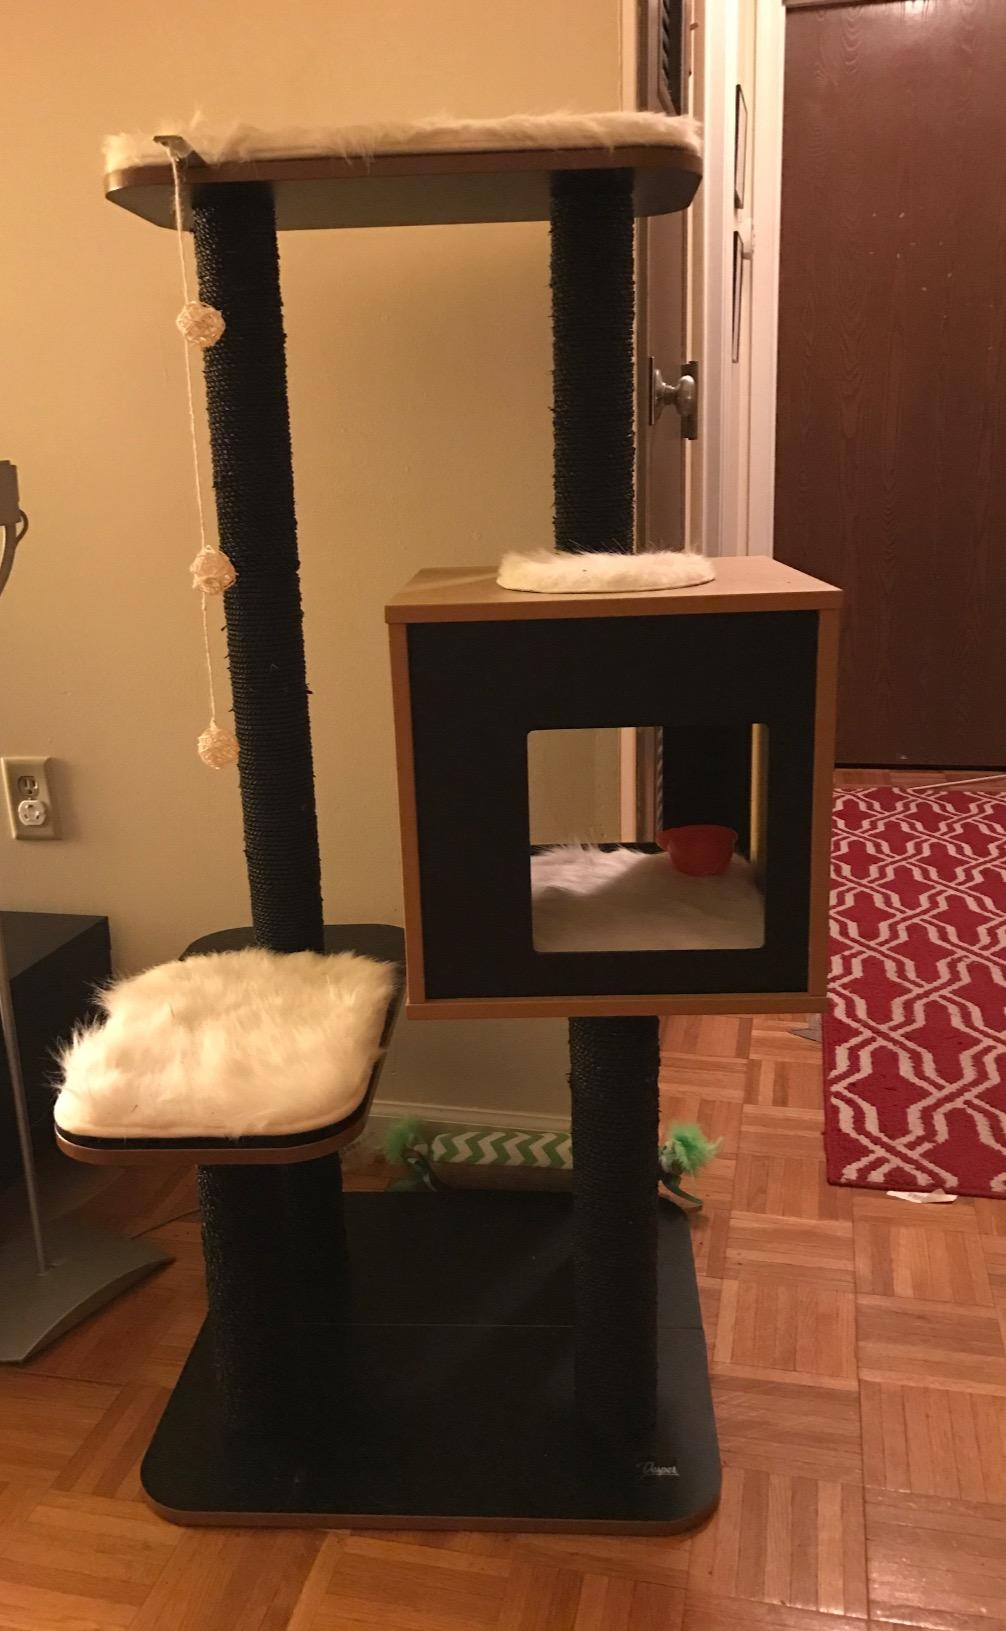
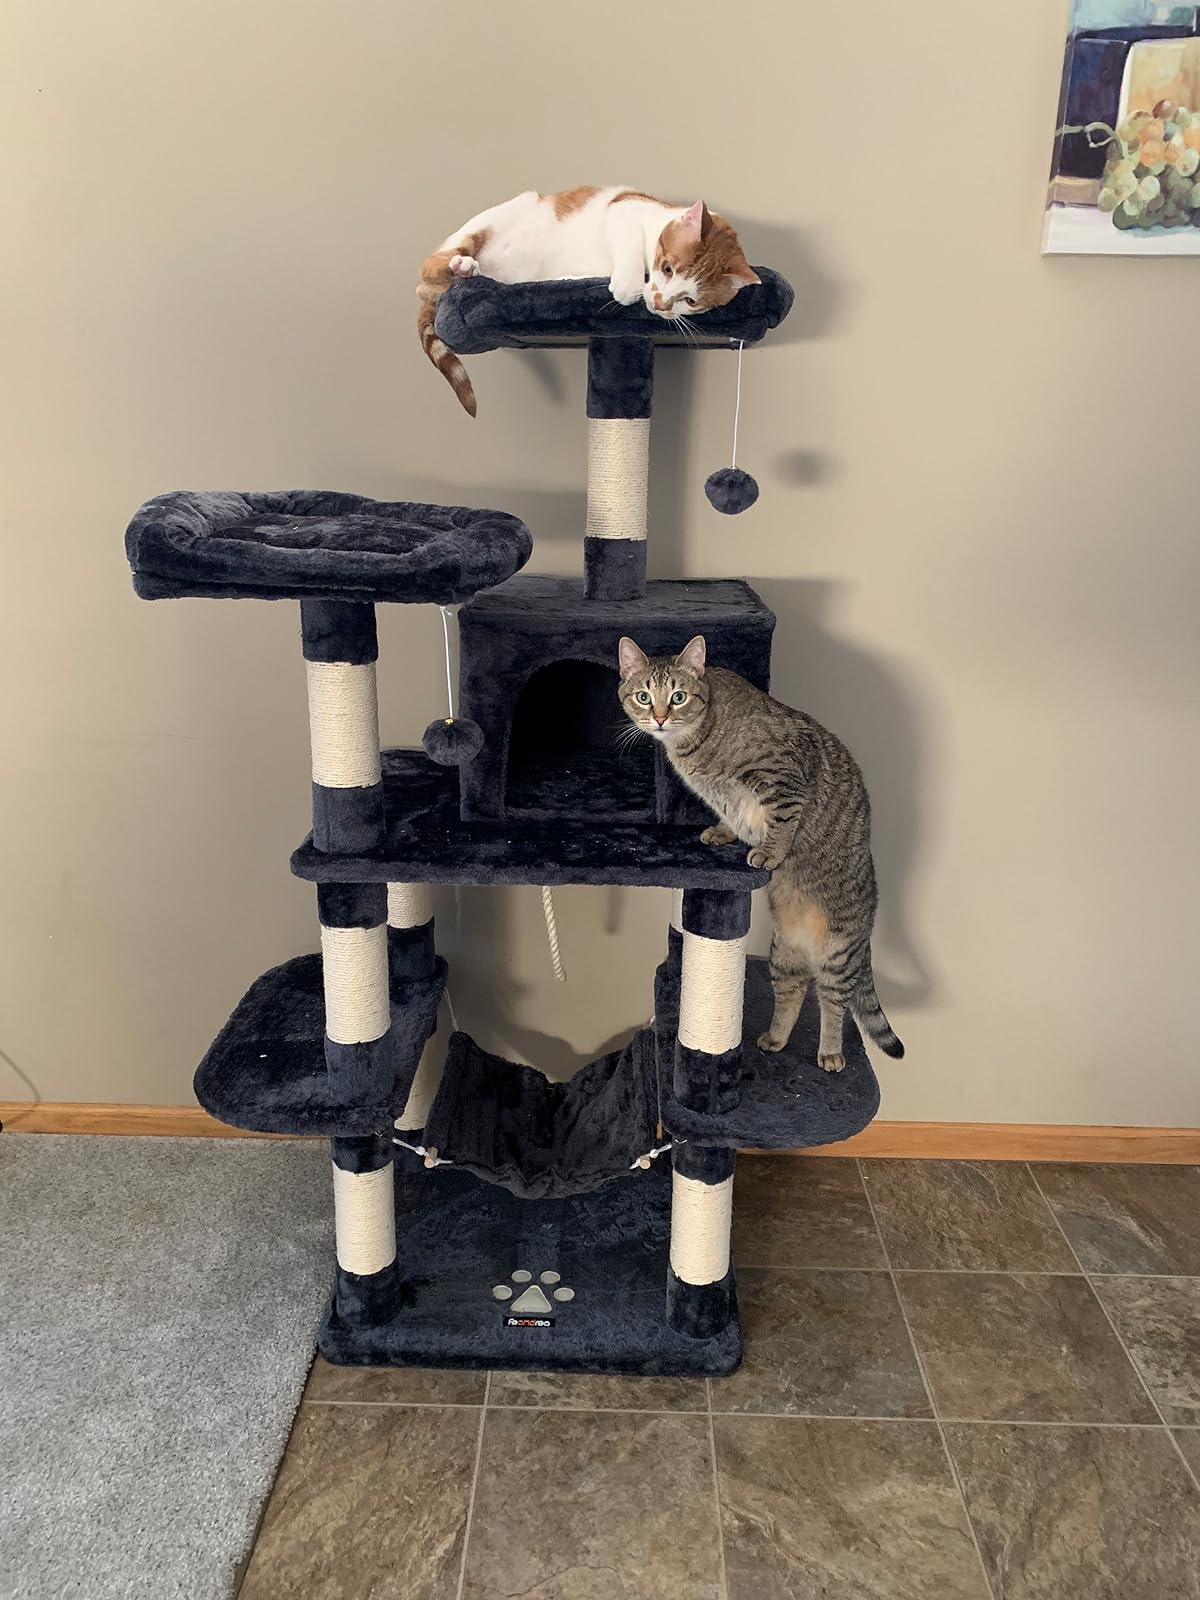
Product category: items_cat tree
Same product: no